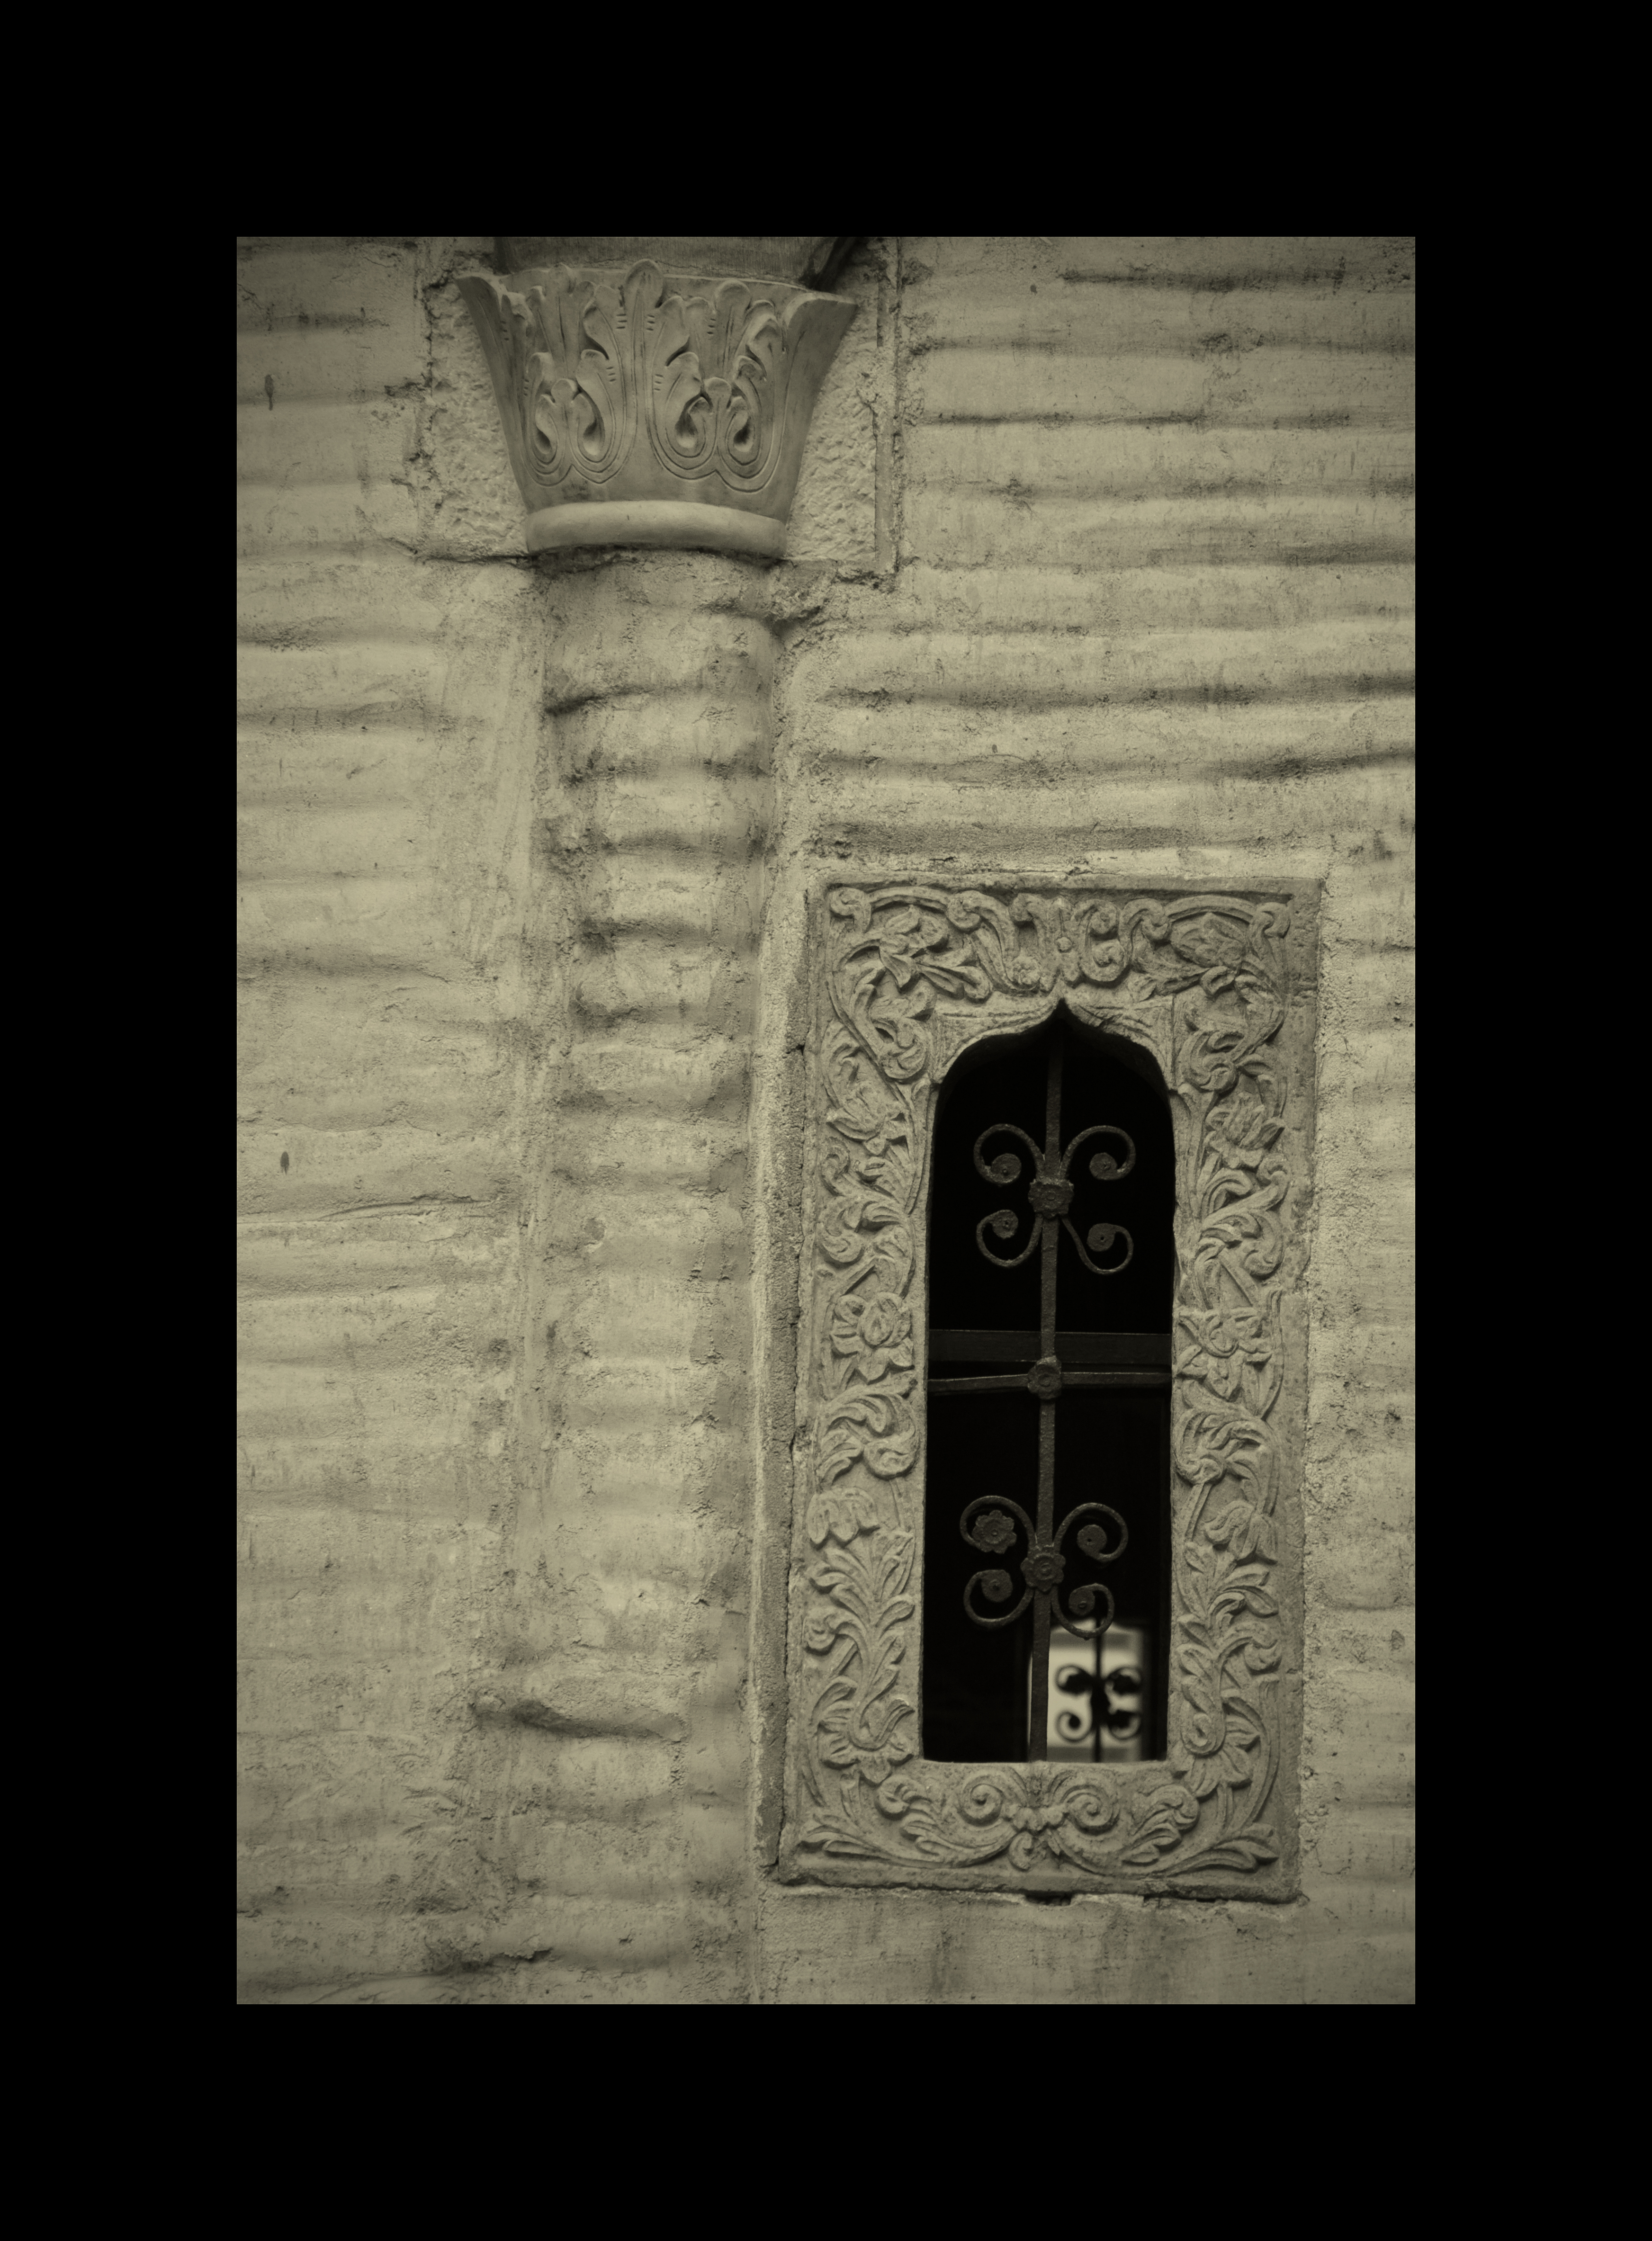
light, architecture, photography, interior, number, building, monument, photo, column, religion, darkness, church, black, christian, brand, font, photos, religious, de, text, monastery, churches, fotografie, christianity, romana, image, orthodox, detail, eastern, fresco, icon, romania, icons, bucharest, convent, bor, biserica, arhitectura, orthodoxy, lumina, romanian, iconostas, iconostasis, ortodoxa, patrimoniu, ortodox, fresca, frescoes, manastirea, manastire, ortodoxia, ortodoxie, ecclesiastical, bisericeasc, cladire, edificiu, bucuresti, coloana, centrulvechi, lipscani, stavro, stavropoleos, brancovenesc, 1724, godslight, detaliu, lmibiima1946401, eik n, cre tinism, cre tin, album cover